Simeon Lazović

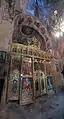
The iconostasis of the Church of St. Nicholas, Brezova, 1805

Simeon Lazović (c. 1745 – 1817) was a Montenegrin Serb painter and one of the most famous icon painters of his time in the Balkans.